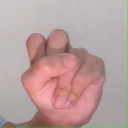
अक्षर: स